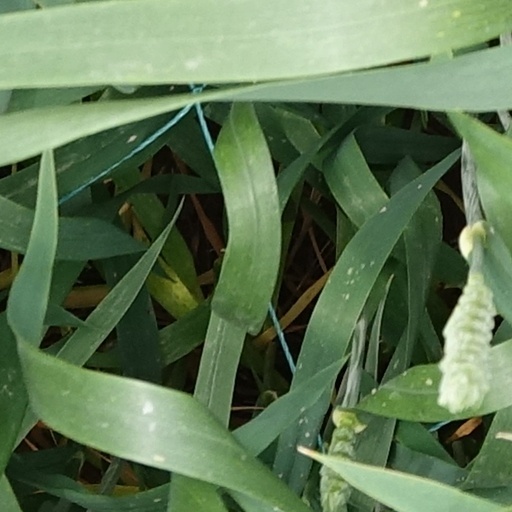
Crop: wheat